Melchizedek

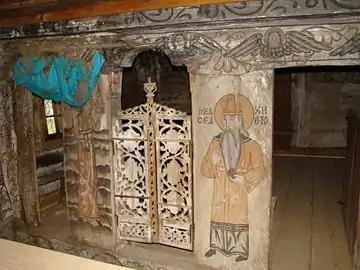
An image of Melchizedek painted onto the altar side near the Royal Doors at Libotin wooden church, Maramureș County, Romania

In the New Testament, references to Melchizedek appear only in the Epistle to the Hebrews, though these are extensive (Hebrews 5:6, 10; 6:20; 7:1, 10, 11, 15, 17, 21). Jesus Christ is there identified as "a priest forever in the order of Melchizedek", quoting from Psalm 110:4.